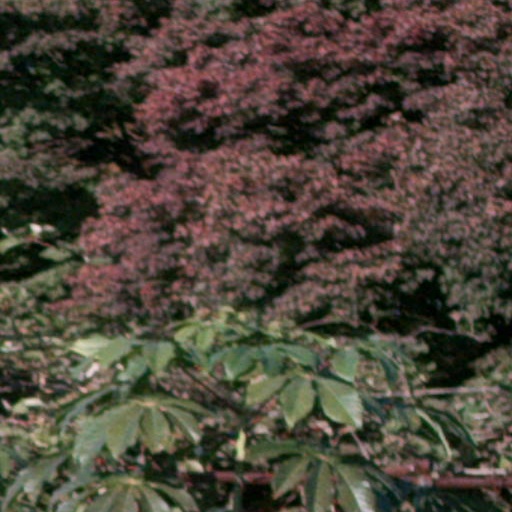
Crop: cassava